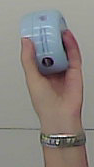
Product: nivea_baby